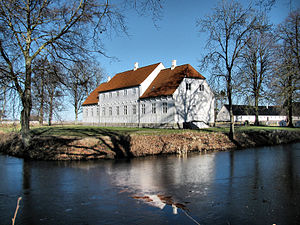
Lerbæk (Elling Sogn)
Lerbæk Hovedgård i 2009
Lerbæk er en Hovedgård beliggende i Elling Sogn, Horns herred, Hjørring Amt, nu Frederikshavn Kommune.